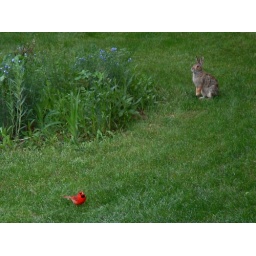
A furry bunny rabbit and beautiful cardinal sharing the yard near one of my flower beds.